Alessandra Amoroso

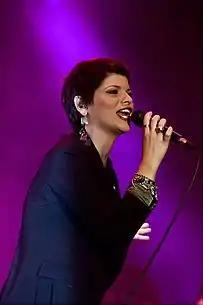
Alessandra Amoroso in 2010

On 12 September 2009 in Rome – during Reggaexplosion – Amoroso duetted with Sud Sound System, an Italian band, thus realizing one of her dreams. On 3 October 2009 she participated in O' Scià, a song event organized by Claudio Baglioni. On 31 July 2009, during the Stupida Tour, Amoroso officially announced the release date of her debut studio album, "Senza nuvole", scheduled for 25 September 2009. A version of the album with an extra DVD containing unreleased footage of Amoroso in the recording studio and on her summer tour was also released. The album was anticipated by the single "Estranei a partire da ieri", broadcast on radio from 28 August. On 8 October, Amoroso presented the album for the first time at the Limelight in Milan. Fans could watch the concert in 37 selected cinemas across Italy who broadcast the event live via satellite in high definition.